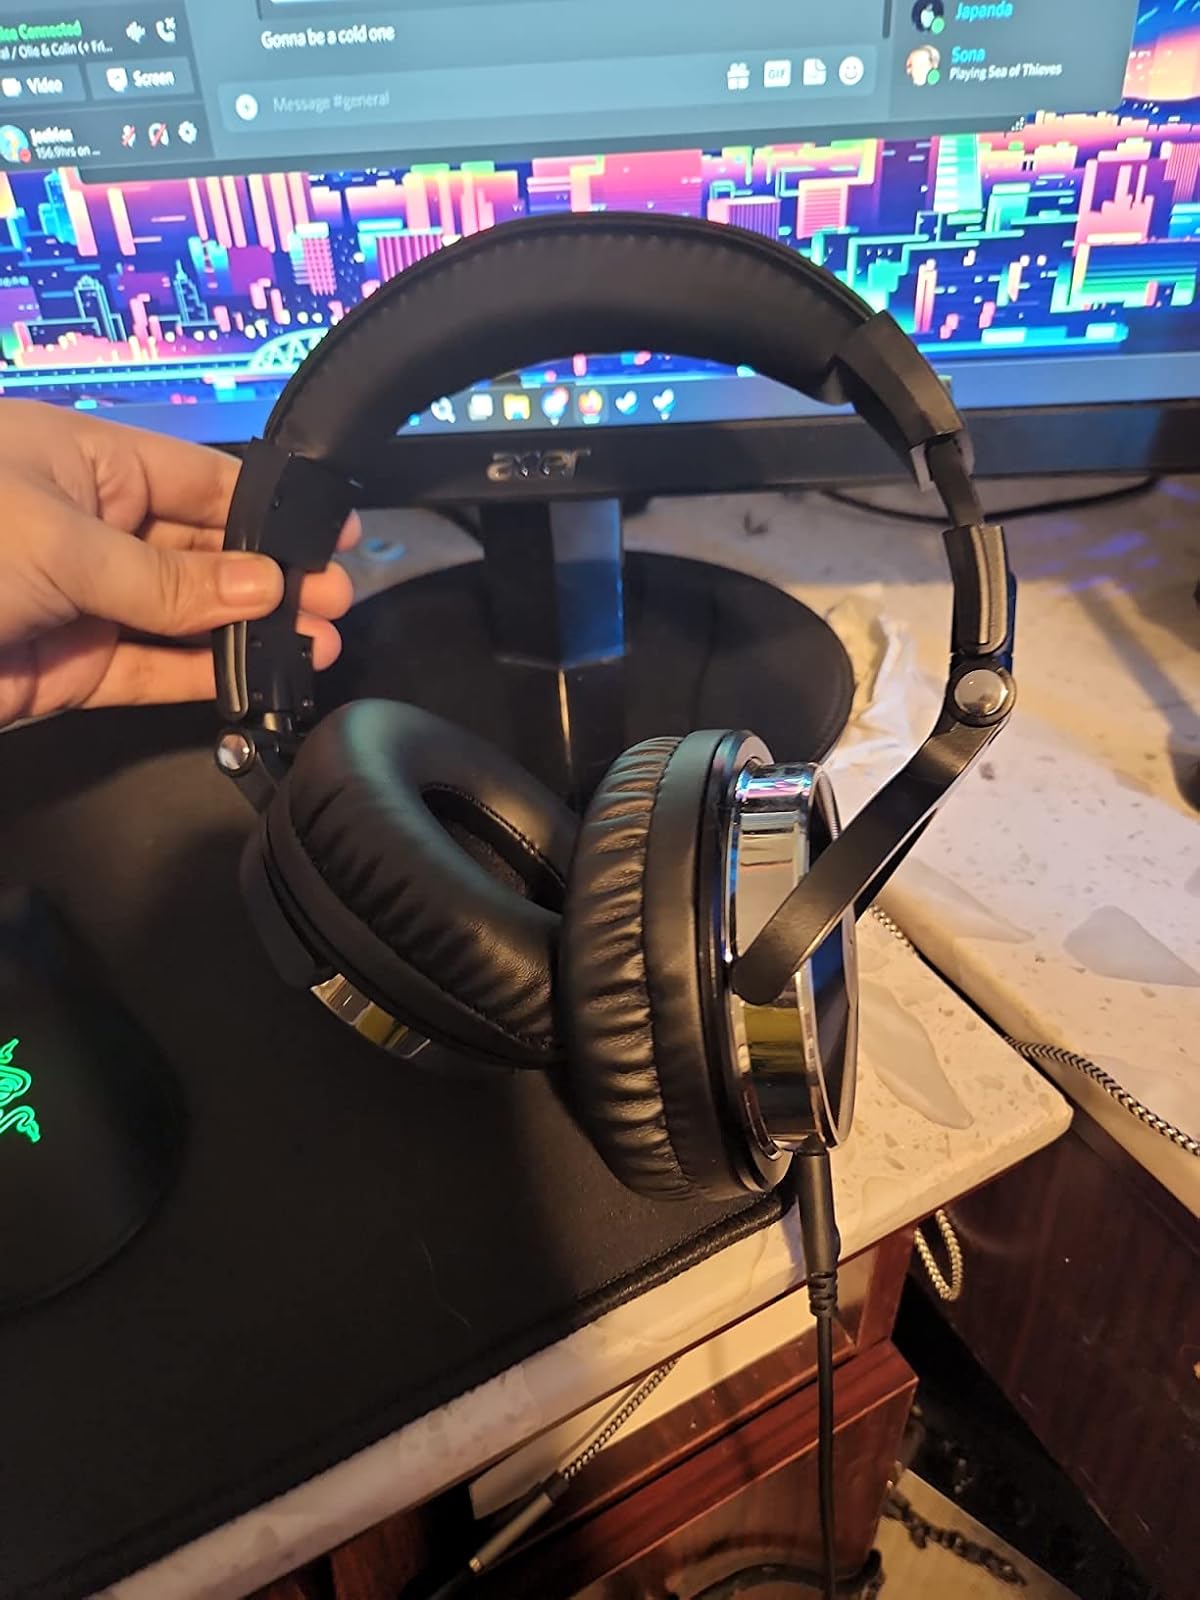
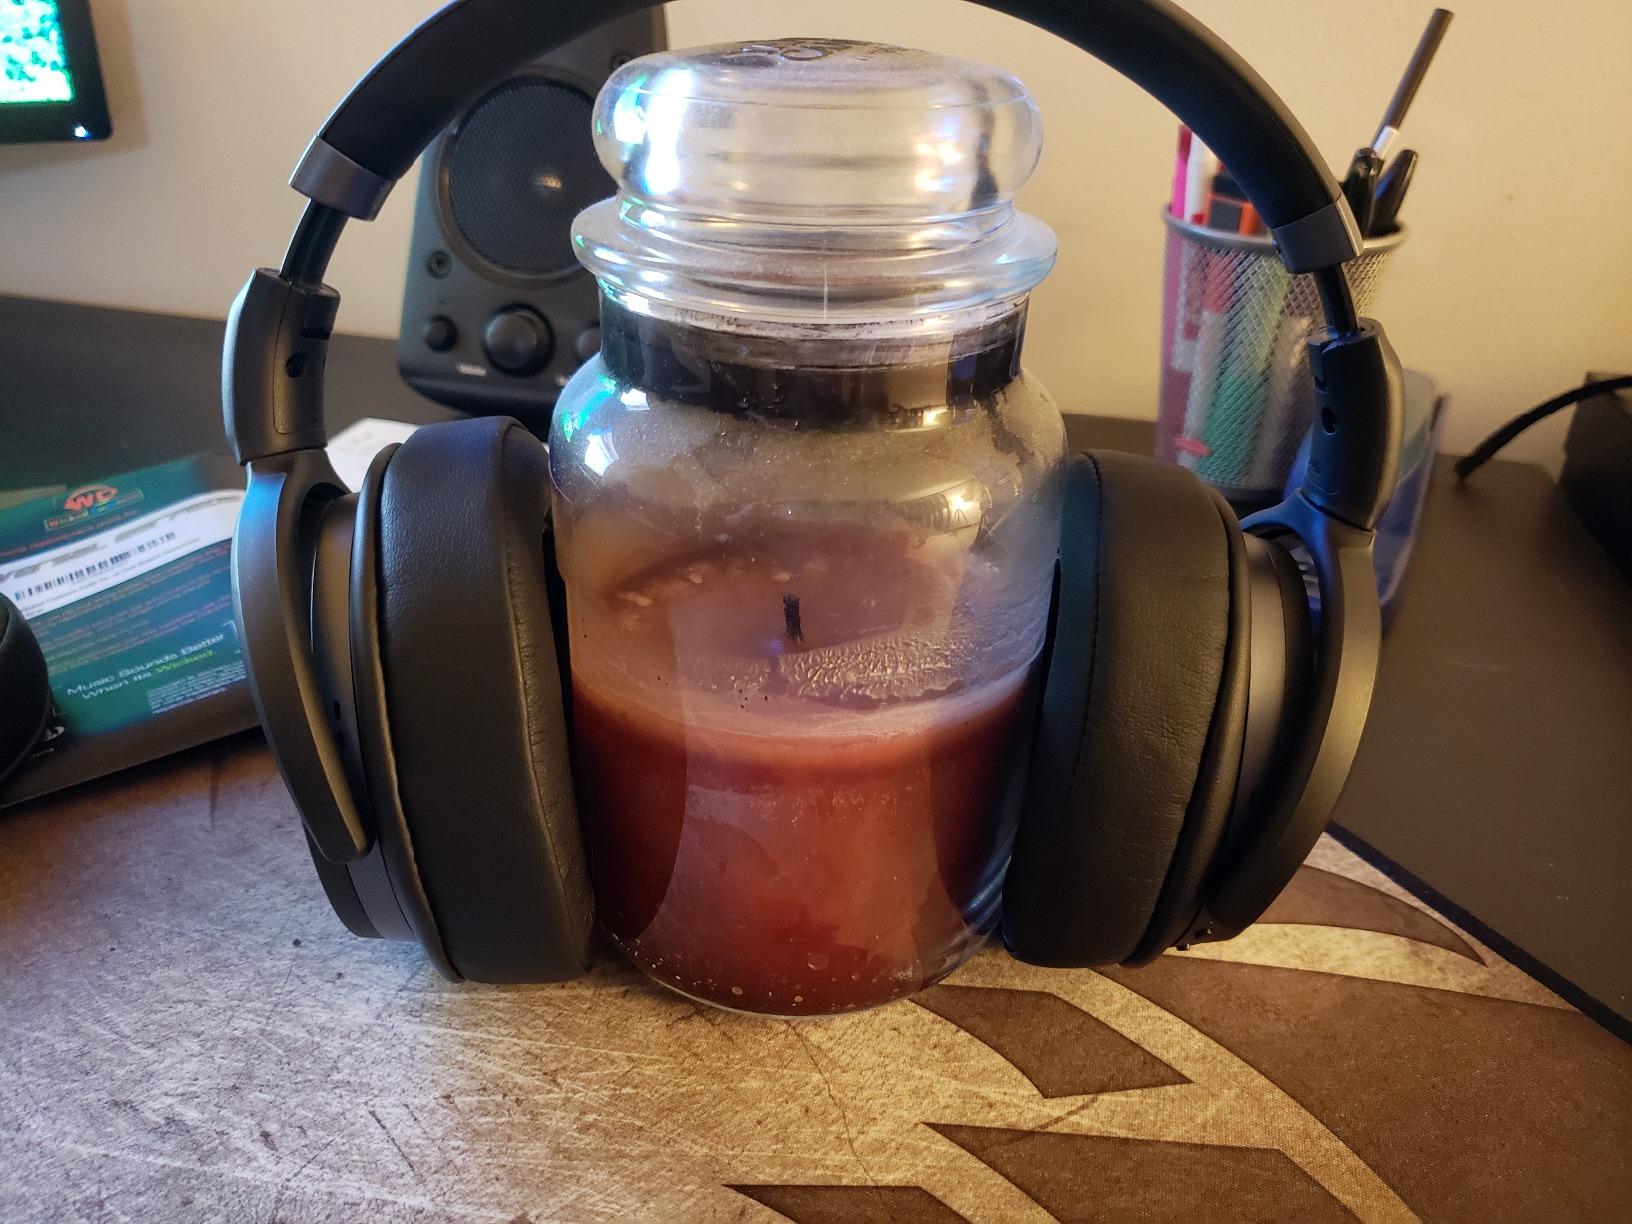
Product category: headphones
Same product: no